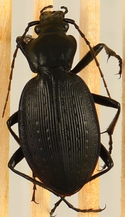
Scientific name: Carabus goryi
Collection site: Mountain Lake Biological Station NEON (MLBS), plot MLBS_009